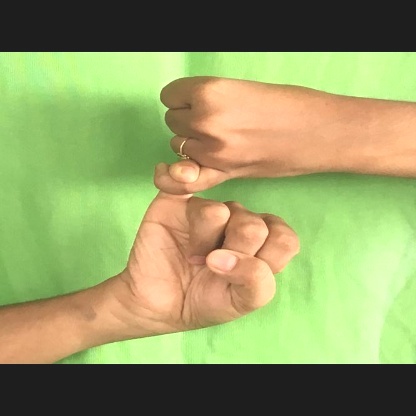
Mudra: Kilaka